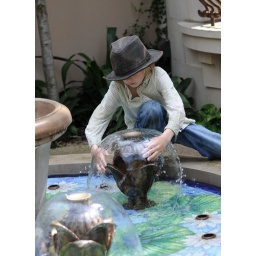
Handsome boy plays in water fountain at Longwood gardens